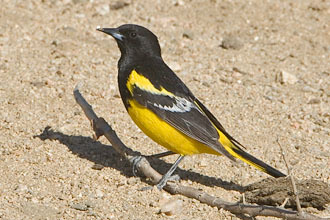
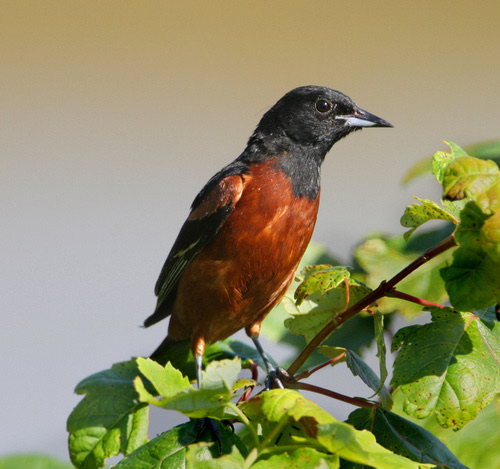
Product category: misc
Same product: yes